Four Girls in Town

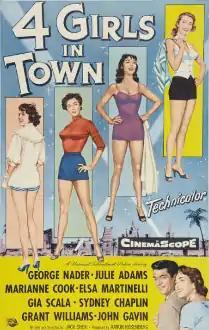
Film poster by Reynold Brown

Four Girls in Town is a 1957 American CinemaScope Technicolor drama film, directed by Jack Sher, about four girls trying to be movie stars.